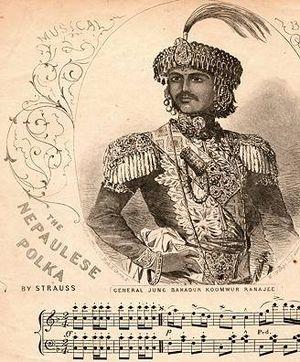
Les relations entre la France et le Népal ou relations franco-népalaises désignent les liens, échanges, rencontres, collaborations et confrontations, qu'ils soient d’ordre économique, diplomatique ou culturel, qu’ont entretenu hier et entretiennent aujourd’hui la France et le Népal.